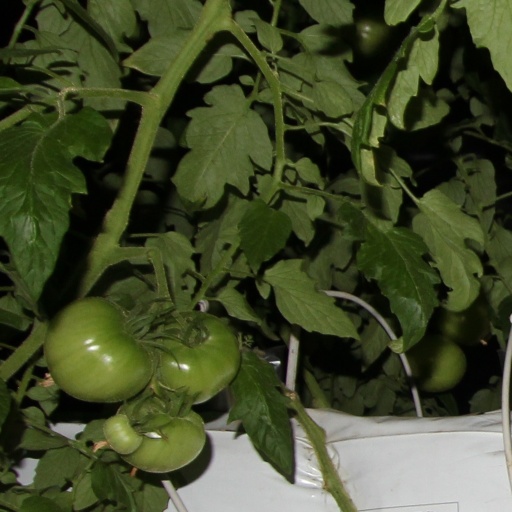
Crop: tomato